St. Alban's Episcopal Church (Staten Island)

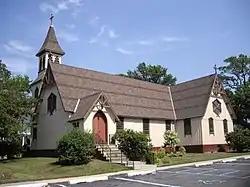
St. Alban's Episcopal Church

St. Alban's Episcopal Church is an active parish in the Episcopal Diocese of New York, in the United States. The building is an historic Carpenter Gothic style church now located at 76 St. Alban's Place in Eltingville, Staten Island. It was built in 1865 as the Church of the Holy Comforter at what is now 3939 Richmond Avenue, the present site of the South Shore YMCA, and was designed by Richard Michell Upjohn, the son of the noted Carpenter Gothic architect, Richard Upjohn. In 1873, the building was split in half and moved to its present location, where it was re-assembled and expanded. In 1951, Holy Comforter absorbed the congregation of nearby St. Anne's Episcopal Church, Great Kills, and changed its name to St. Alban's. St. Anne's had been founded in 1929 as an offshoot of Holy Comforter.